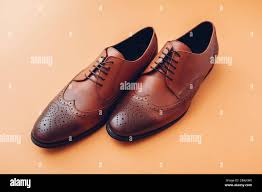
Label: Brogue